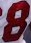
Number: 8